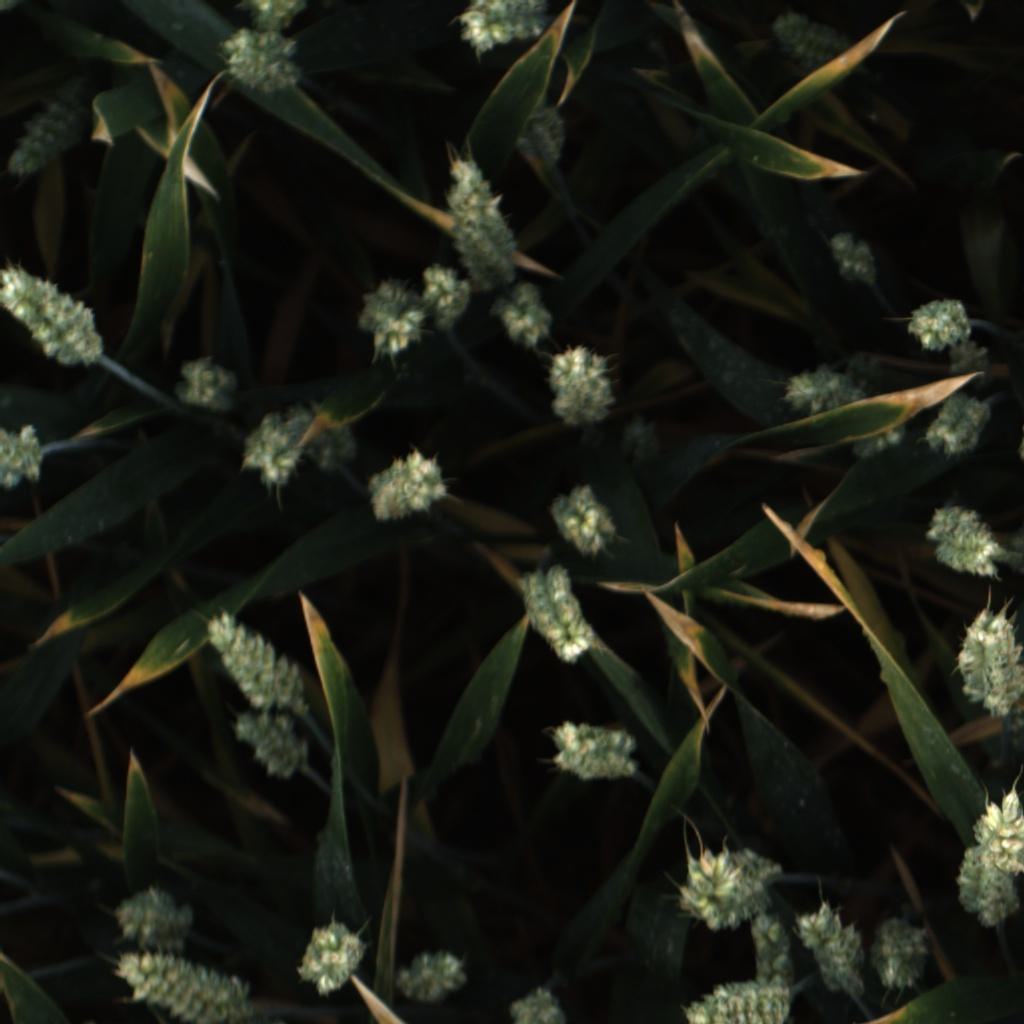
Country: UK
Location: Rothamsted
Wheat development stage: Filling - Ripening